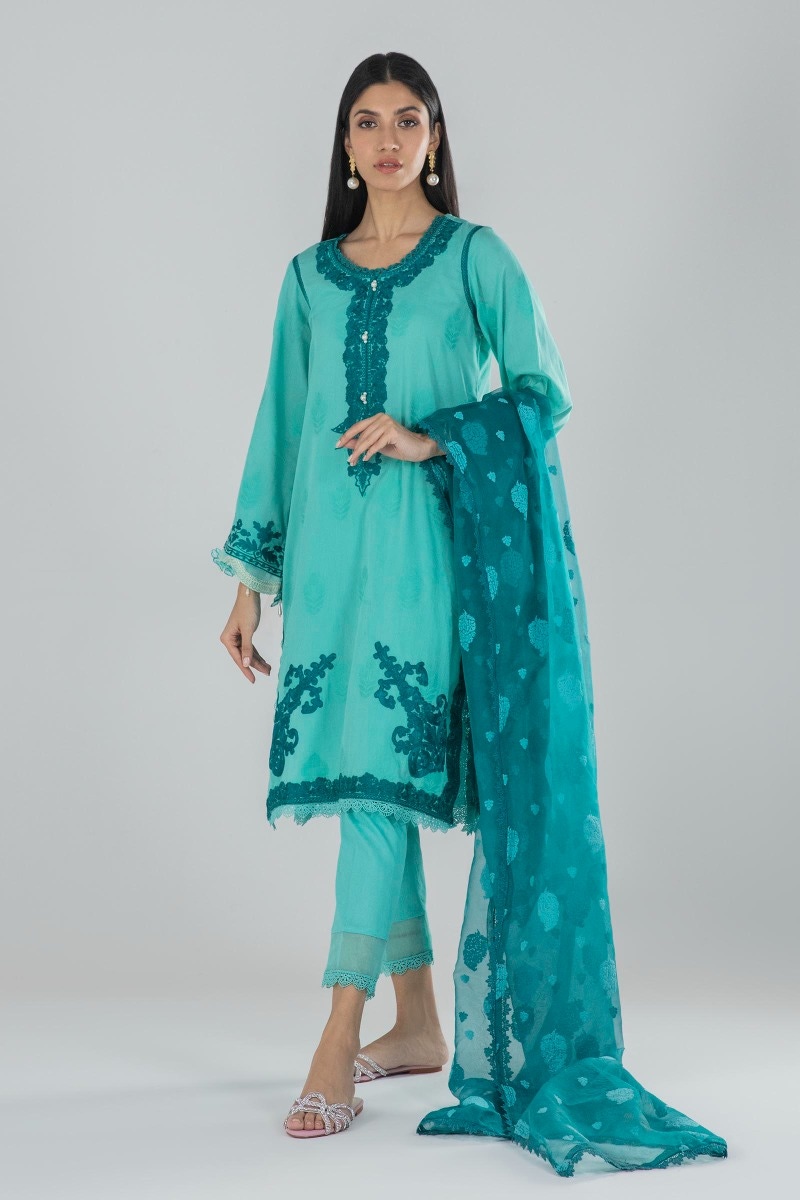
teal embroidered chiffon suit